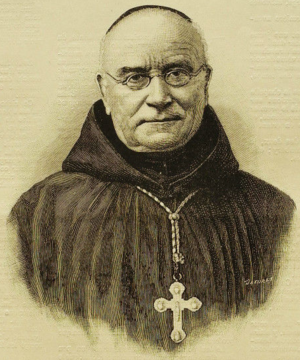
Gravure de Dom Louis-Charles Couturier, abbé de l'abbaye bénédictine de Solesmes.
Créé vers l'an 1010, le prieuré de Saint-Pierre de Solesmes est supprimé en 1790 à la suite de la Révolution française. En 1833, la vie monastique reprend avec Dom Guéranger, qui devient en 1837 le premier abbé de l'abbaye Saint-Pierre de Solesmes.